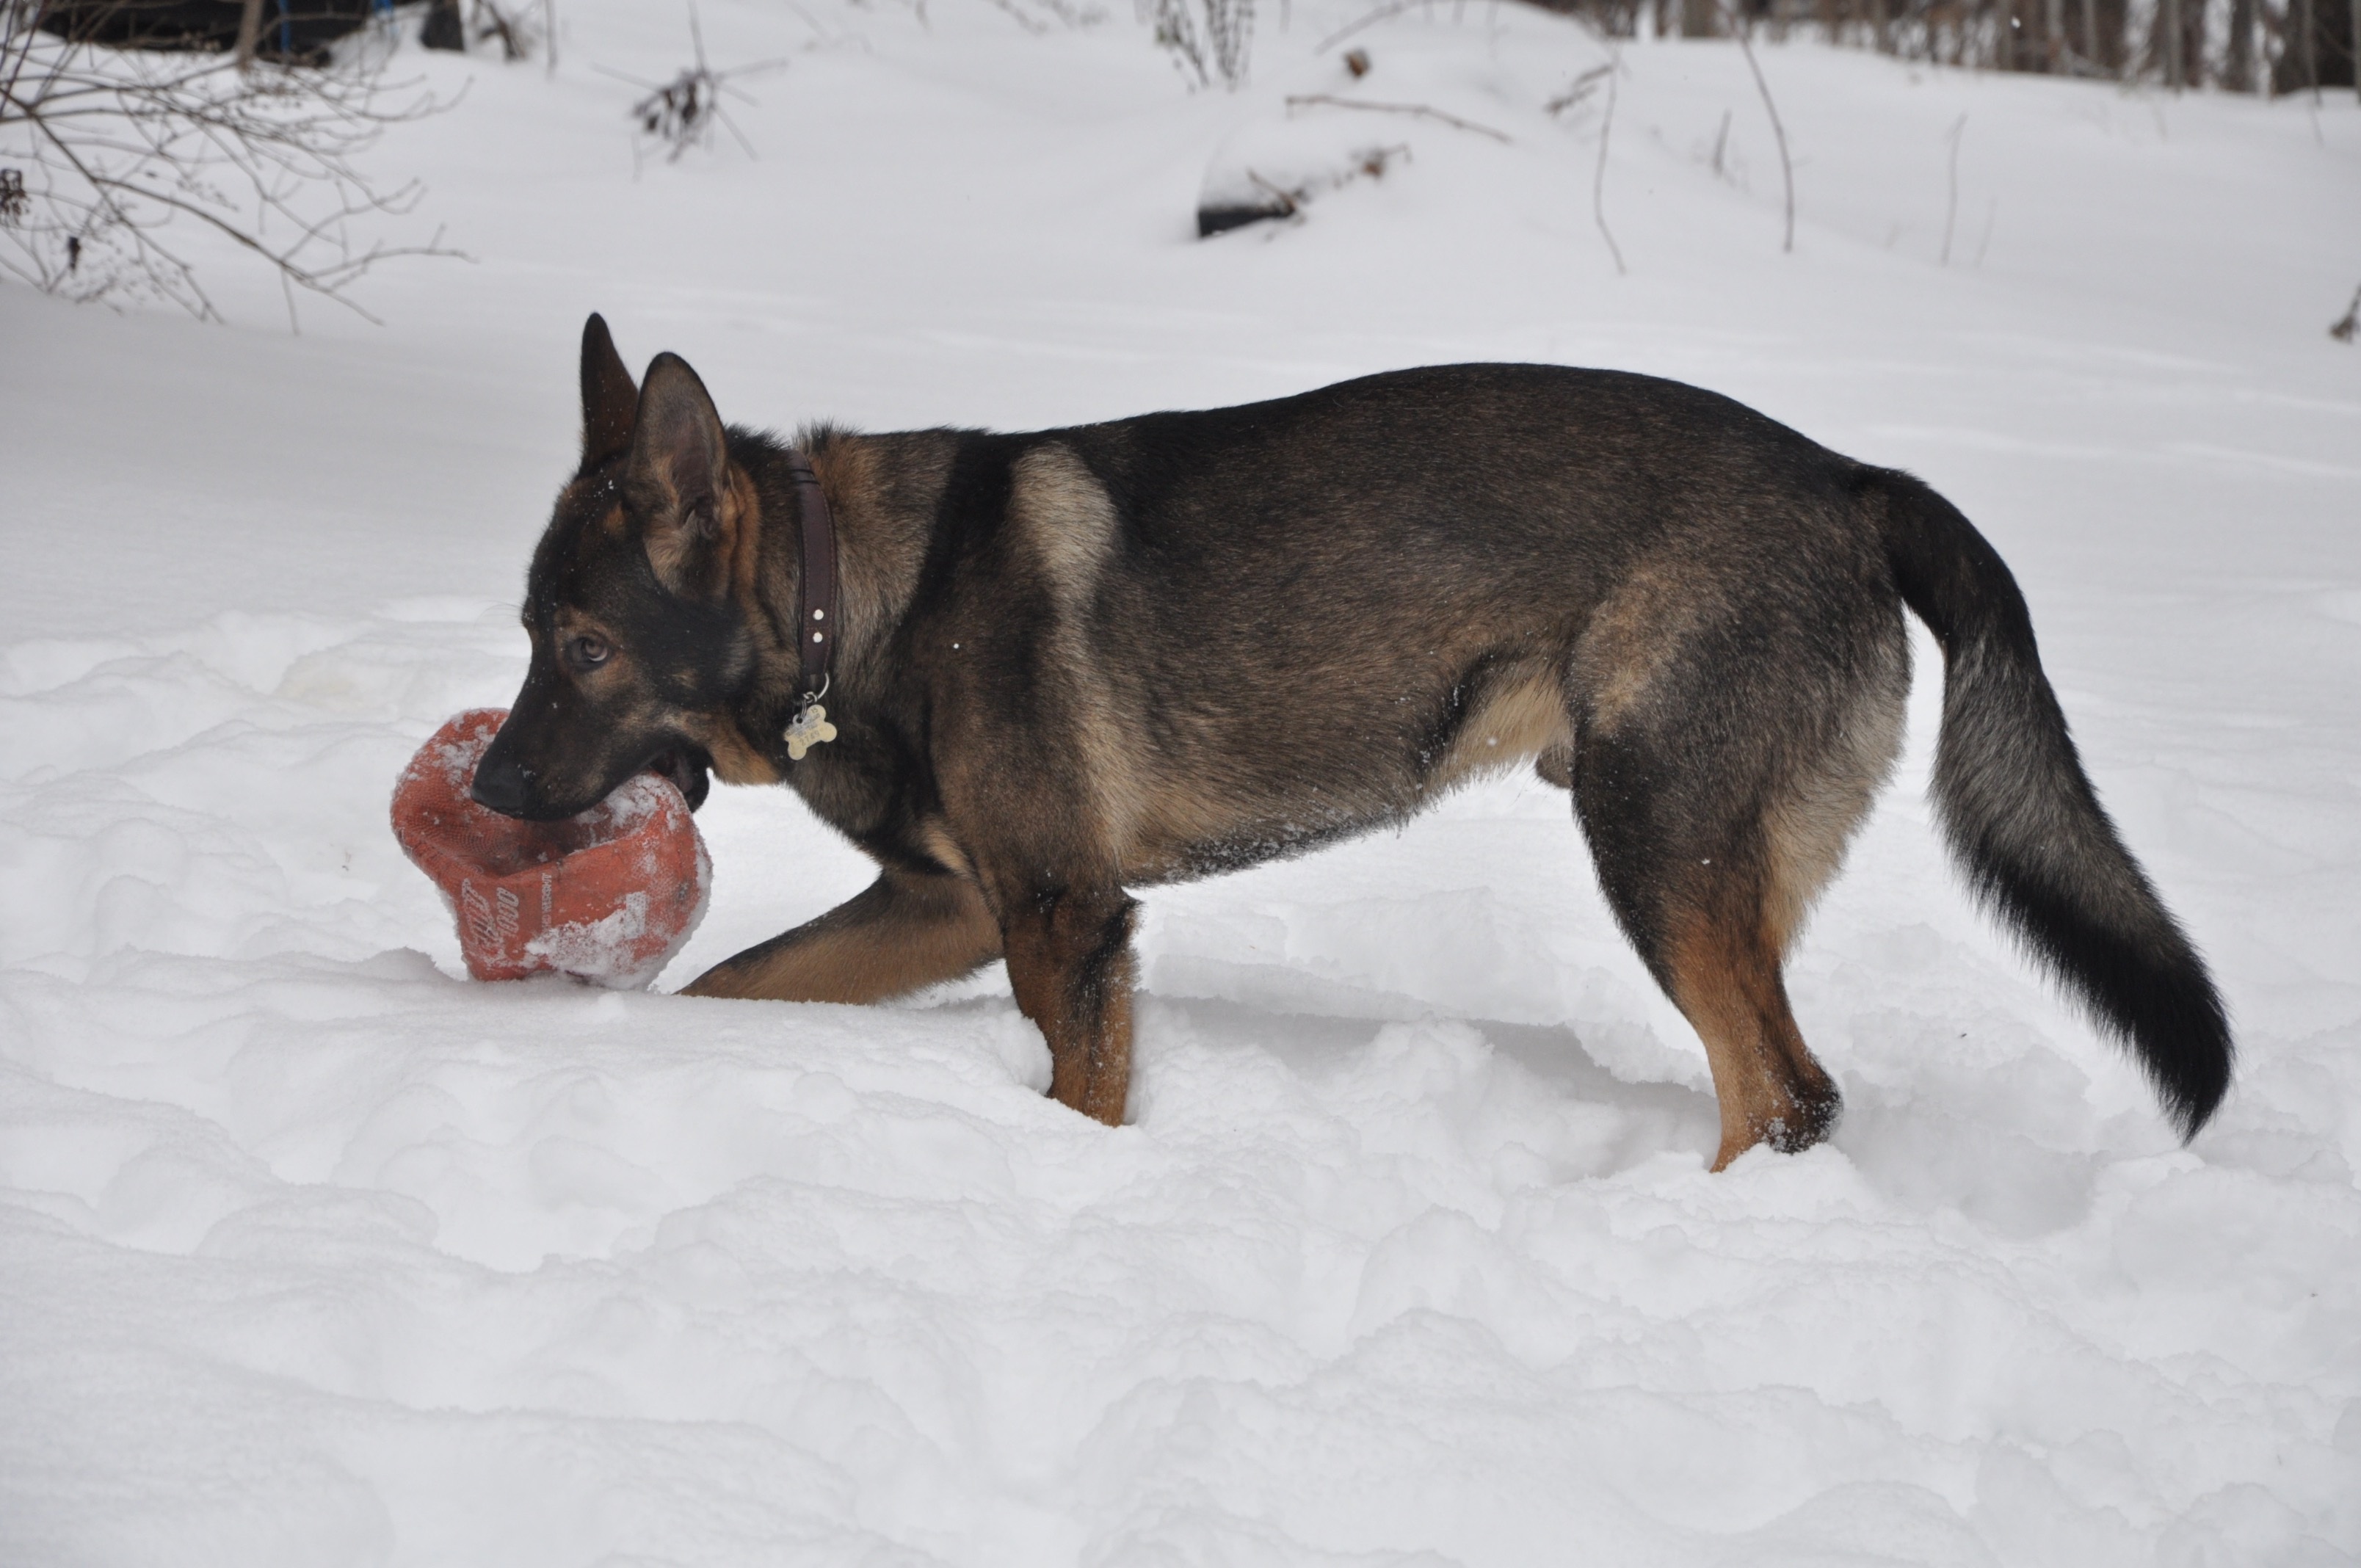
snow, winter, puppy, dog, animal, pet, portrait, young, weather, training, mammal, happy, vertebrate, breed, purebred, gsd, alsatian, dog like mammal, wolfdog, dog breed group, east european shepherd, german shepherd dog